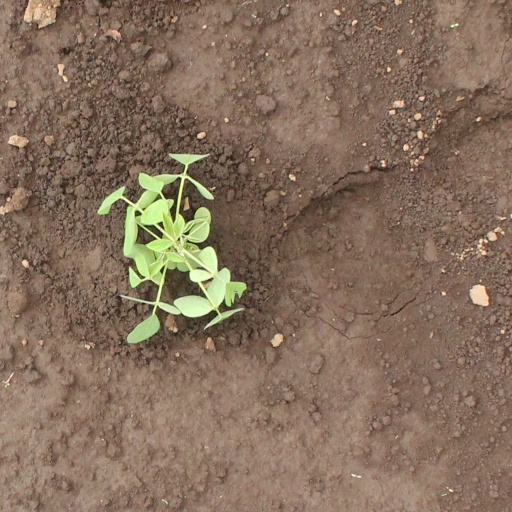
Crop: soybean